Zoë Quinn

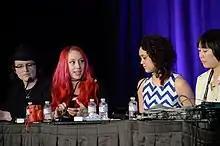
Quinn (second from the left) speaking at the Game Developers Conference in March 2016

On September 24, 2015, Quinn spoke at the United Nations along with Anita Sarkeesian about online harassment. In their speech, Quinn spoke about the need for technology companies to provide proper moderation and terms of service which protect marginalized groups. Quinn also raised concerns about providing better protections for transgender women and victims of domestic violence on the Internet. Quinn came out as non-cisgender in January 2017; they use "they/them" pronouns.